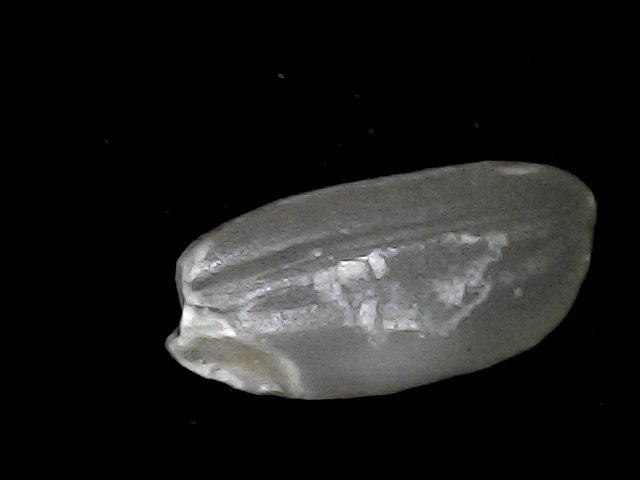
Rice variety: BD33